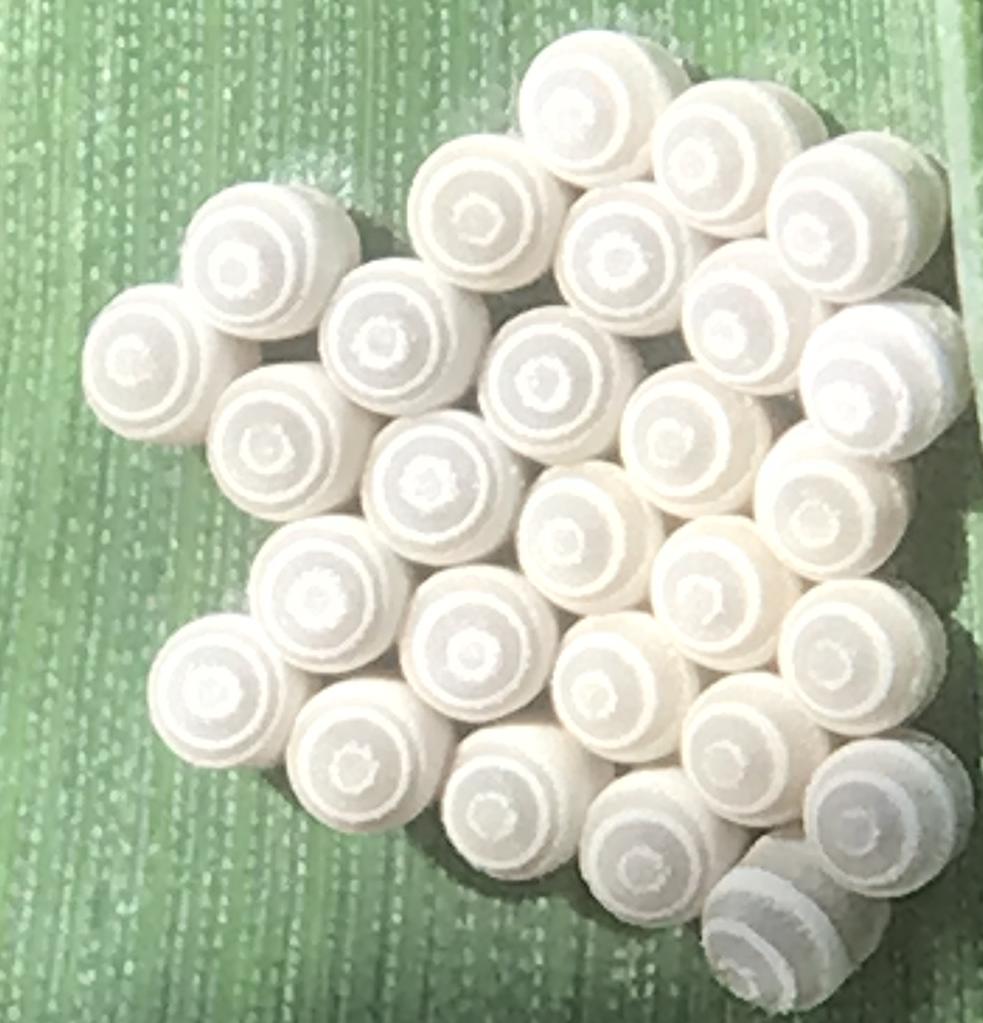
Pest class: stink_bug